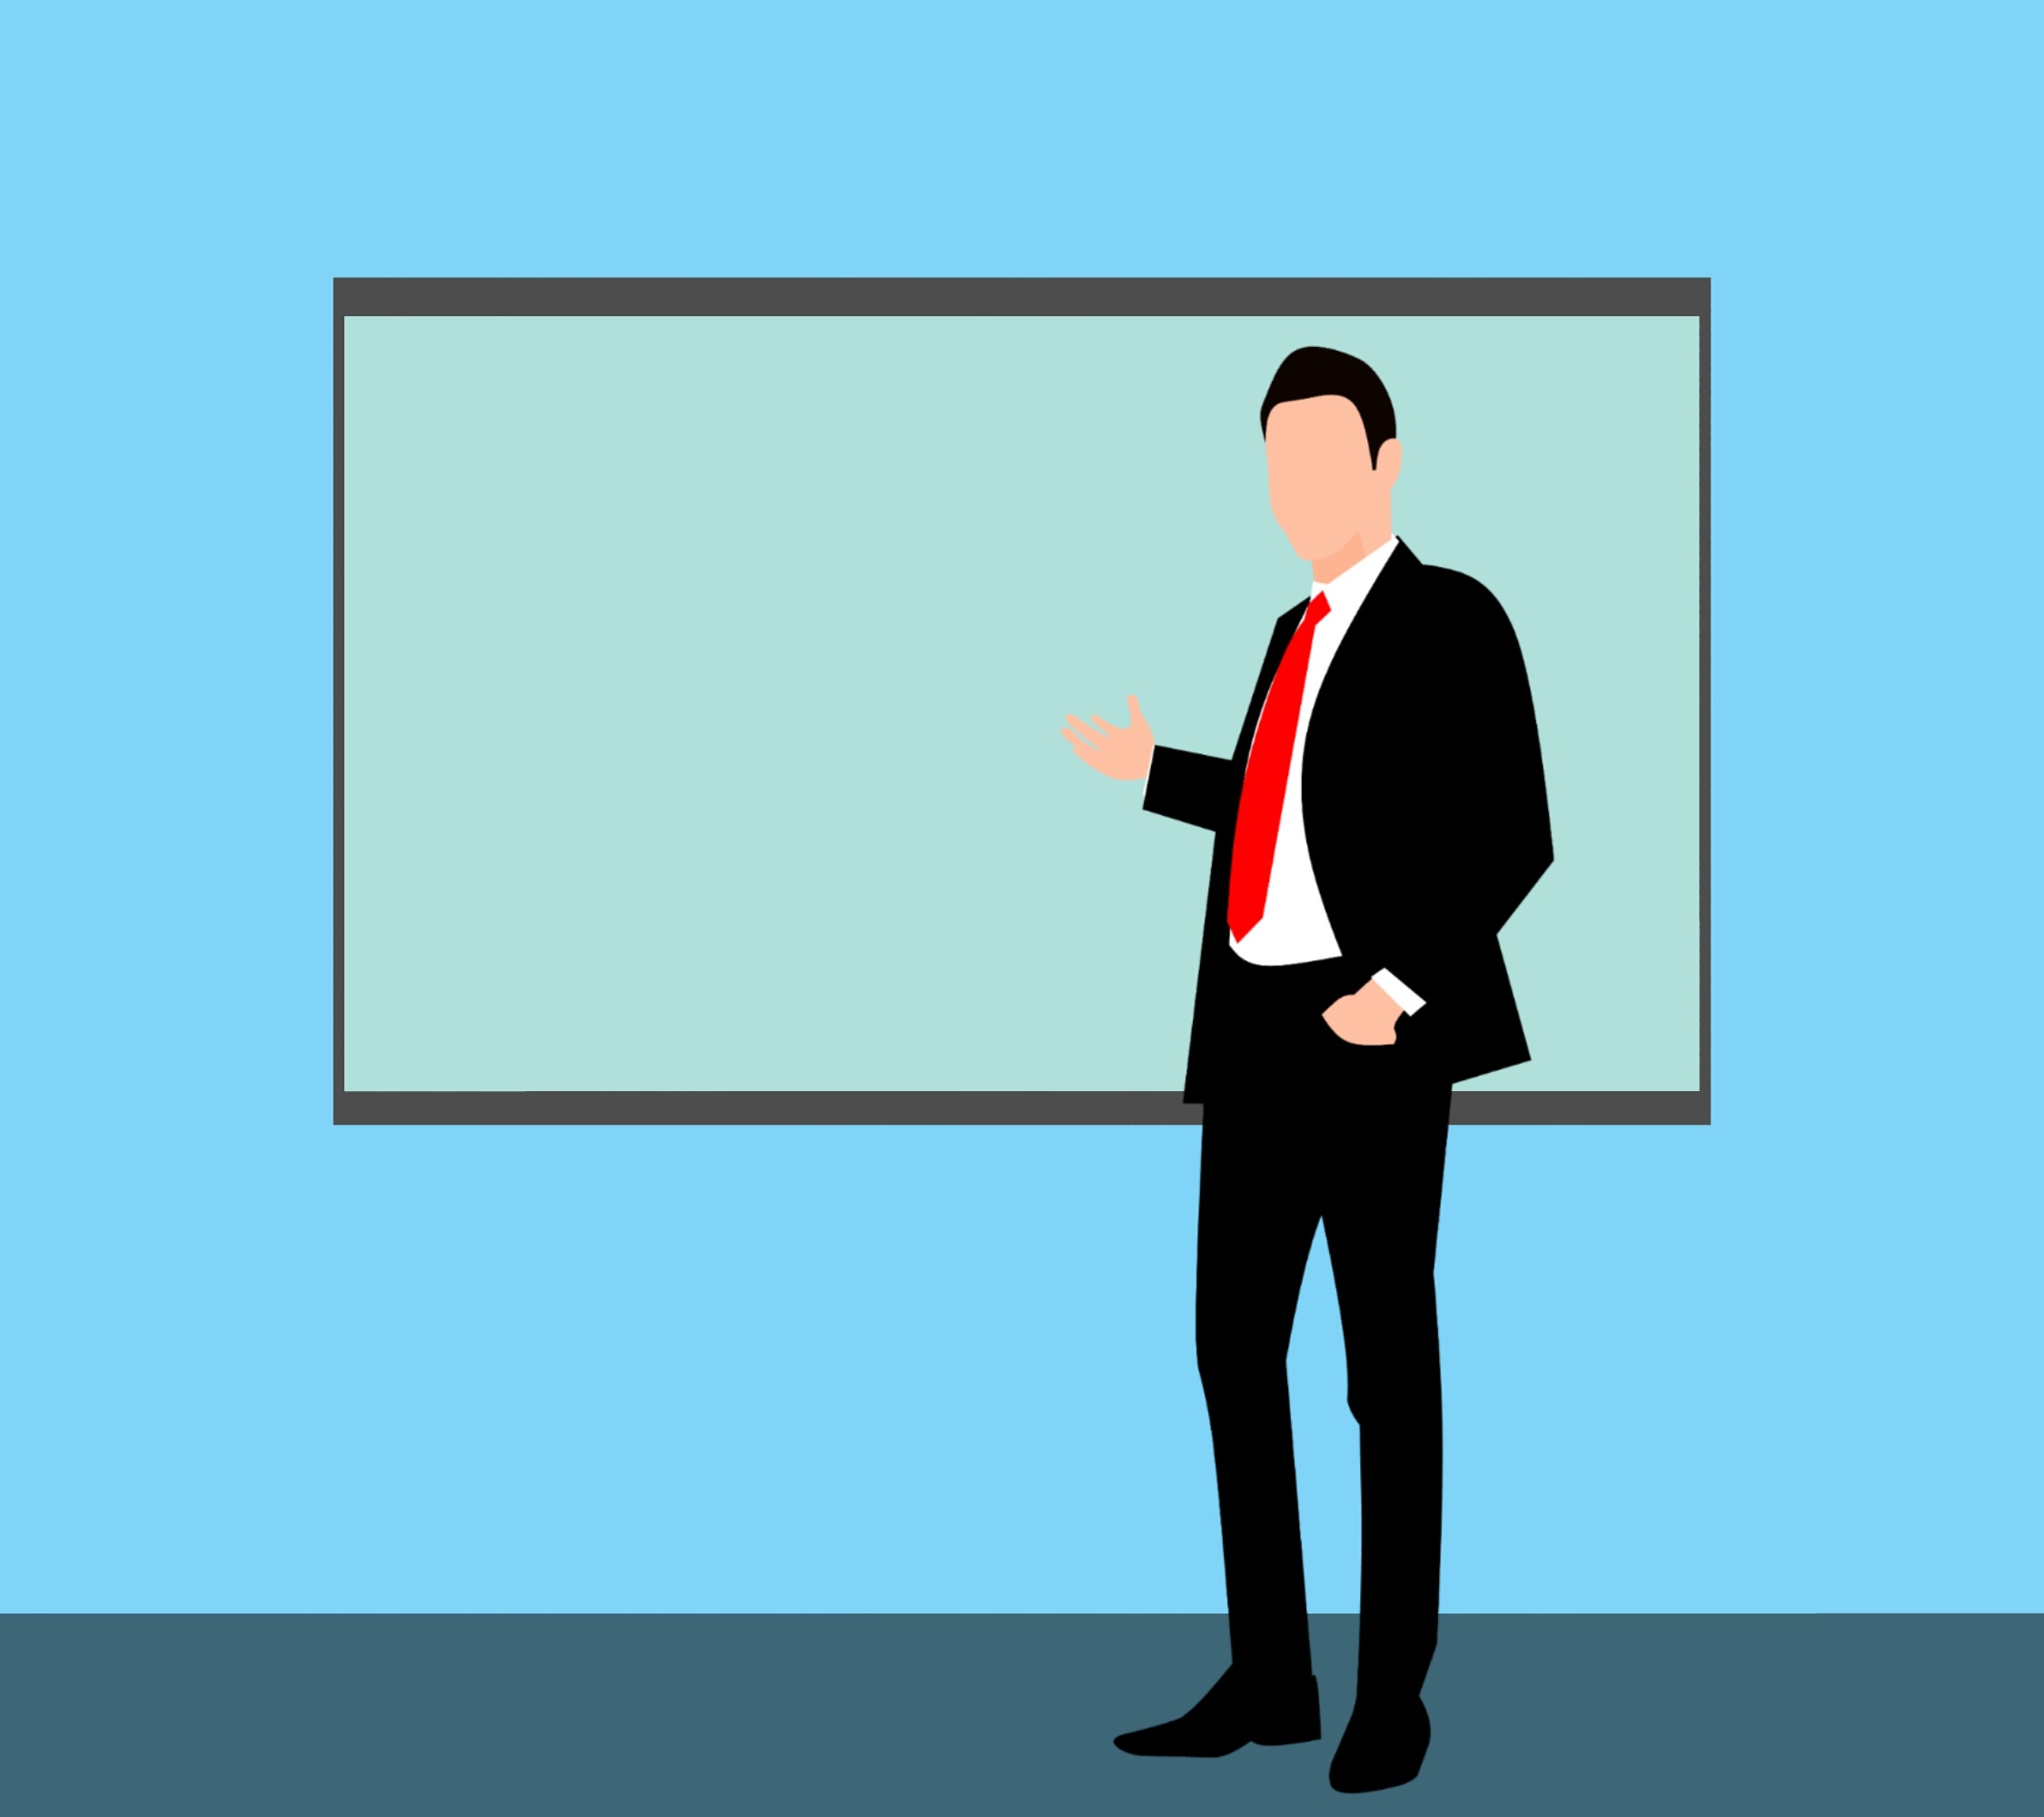
training course, training, online courses, learning, course icons, education, class, educational courses, study, business course, business, suit, full, background, presentation, hand, professional, handsome, executive, people, showing, male, smile, manager, lsmart, entrepreneur, portrait, studio, copyspace, businessman, single, boss, career, communication, confident, copy, corporate, fresh, public speaking, standing, text, human behavior, orator, conversation, line, job, organization, font, angle, businessperson, brand